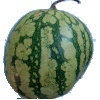
Label: Watermelon 1